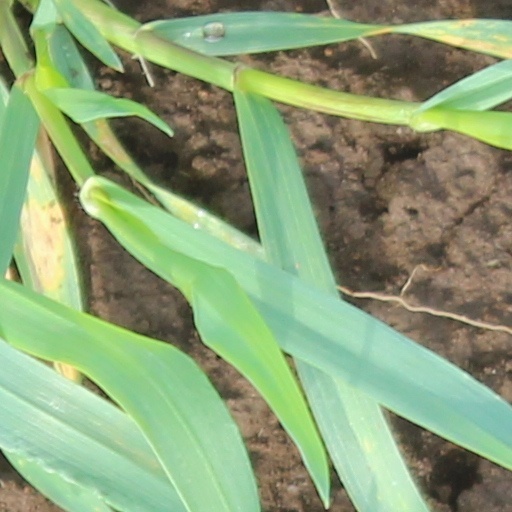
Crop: wheat